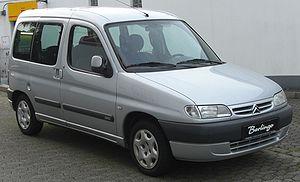
SEVEL Argentina SA, était une coentreprise créée le 28 février 1980 entre les sociétés Fiat Concord et SAFRAR Argentina, pour la production et la vente de voitures. L'acronyme « SEVEL » signifie « Sociedad Europea de VEhículos por Latinoamerica », un peu à l'image de la société SevelSud créée en Italie pour la production des véhicules utilitaires Fiat Ducato et ses clones PSA.